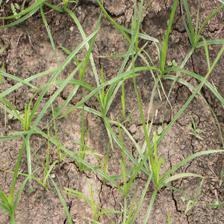
Label: Grass